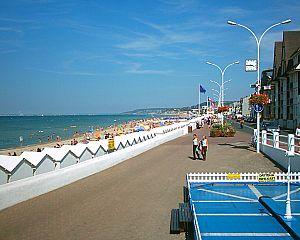
Villers-sur-Mer est une commune française, située dans le département du Calvados en région Normandie, peuplée de 2 644 habitants.
Le sentier de grande randonnée 26 relie Villennes-sur-Seine à Villers-sur-Mer.